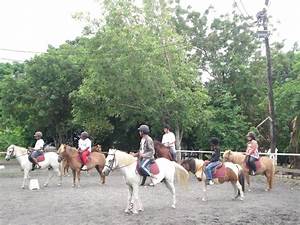
Label: cavallo